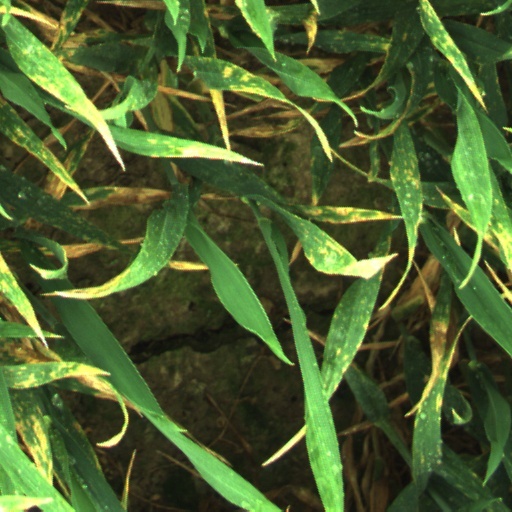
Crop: wheat